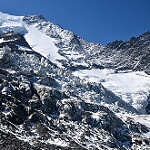
Label: glacier